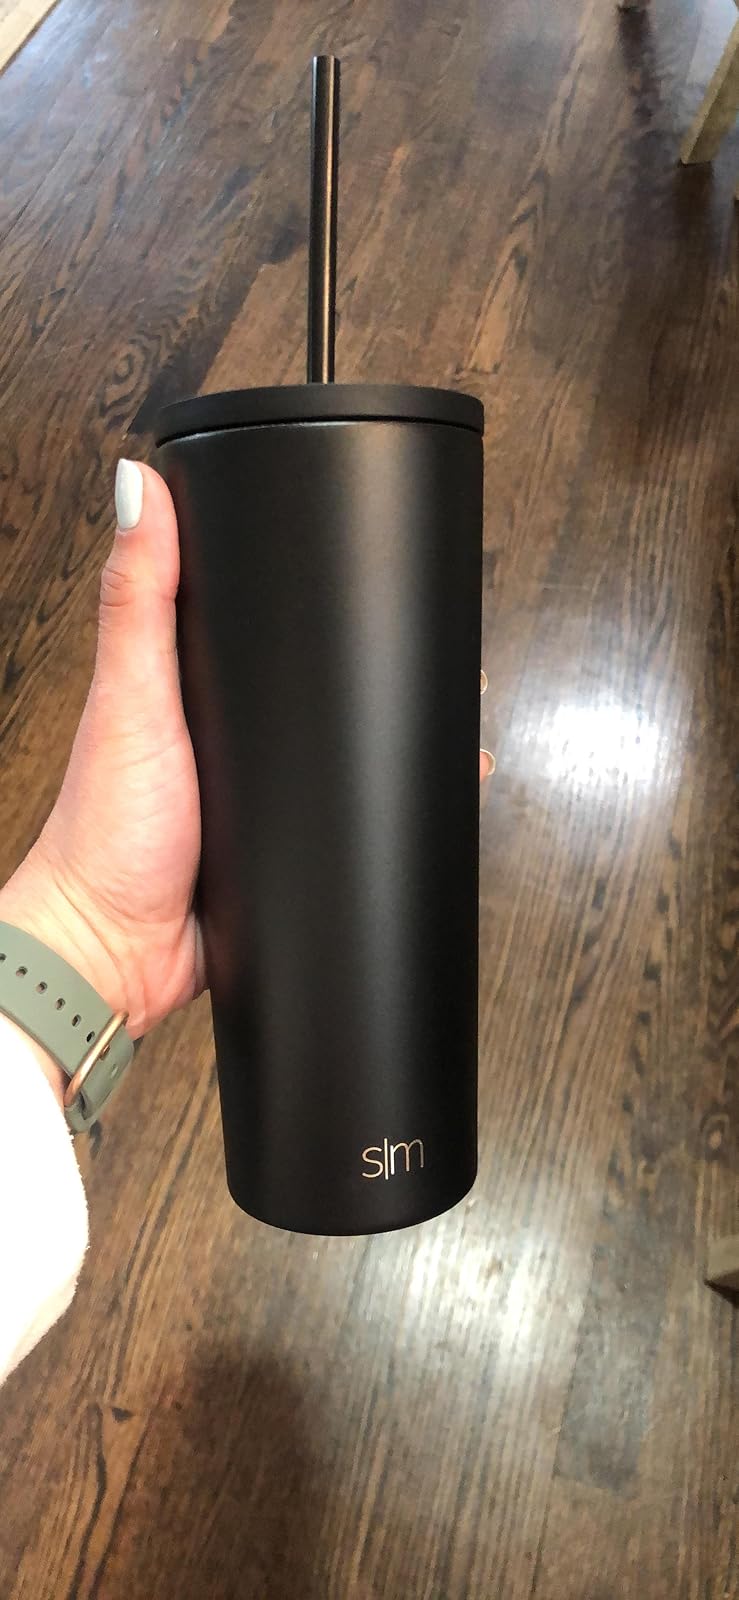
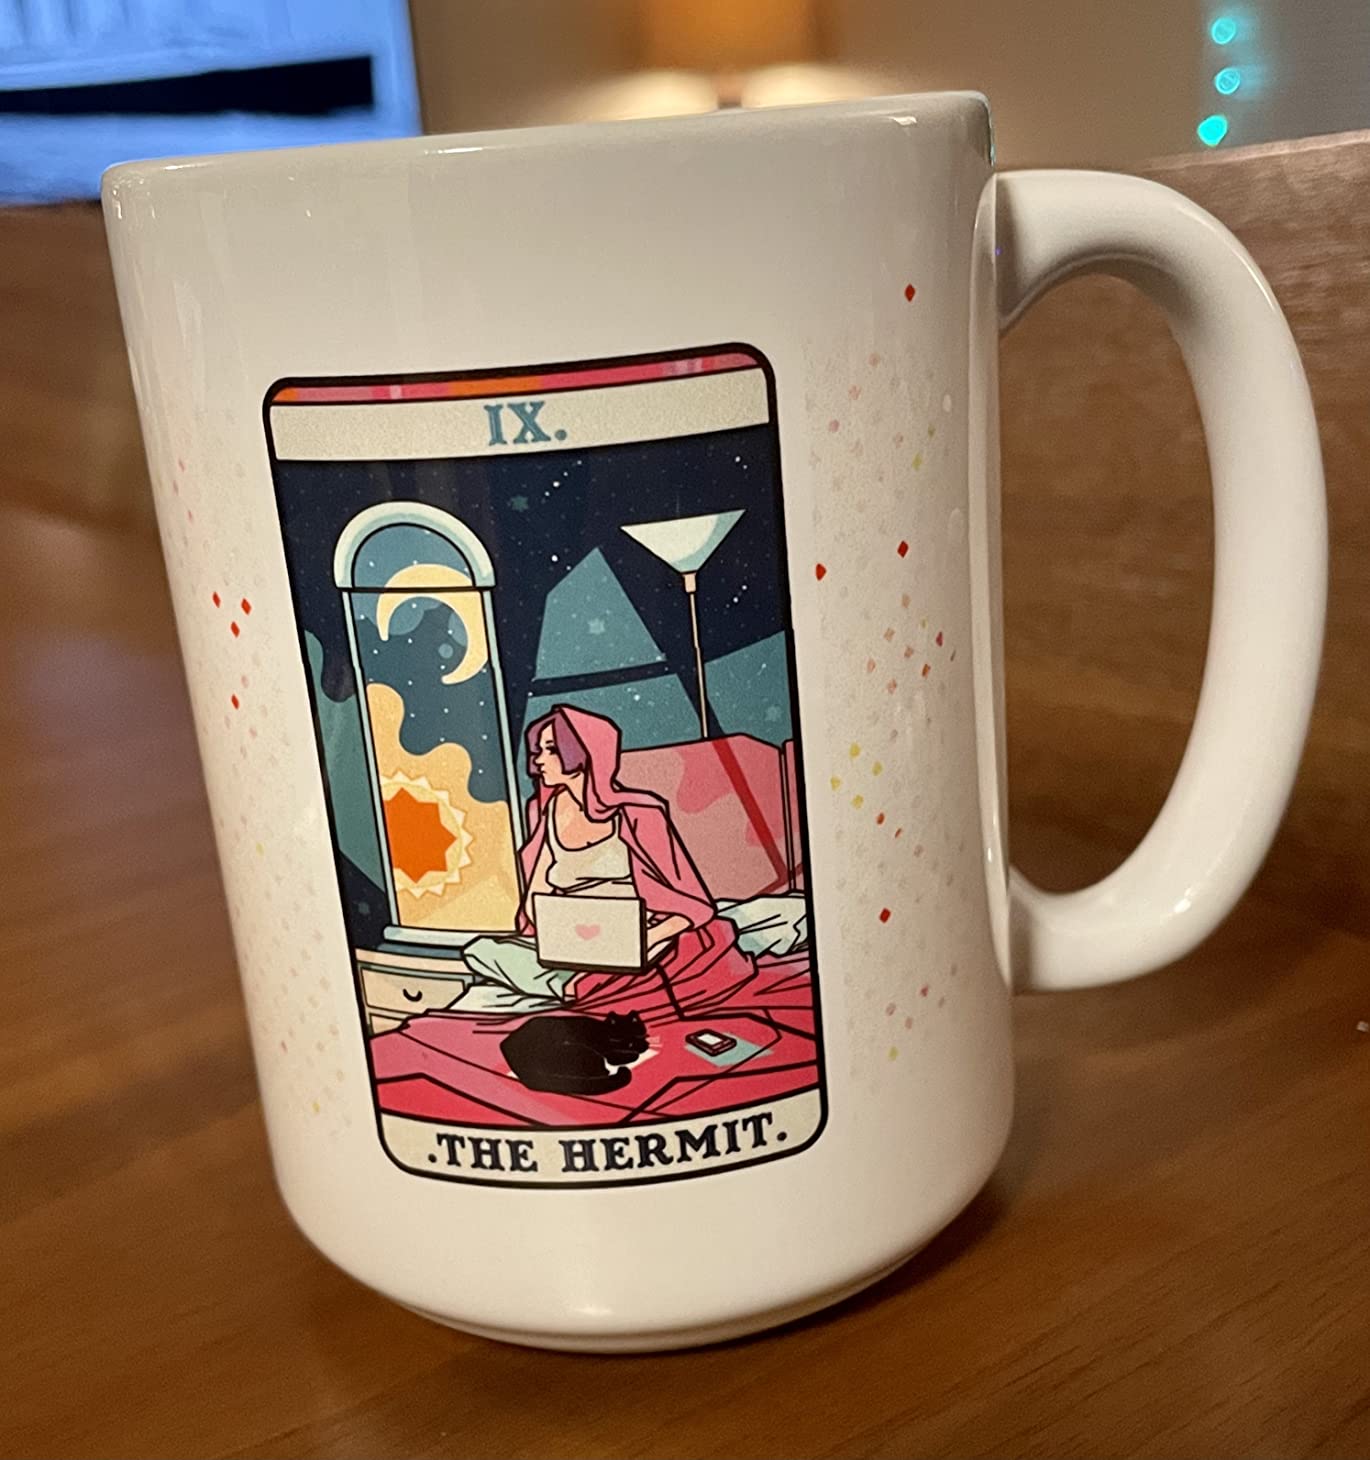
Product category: items_mug
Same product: no